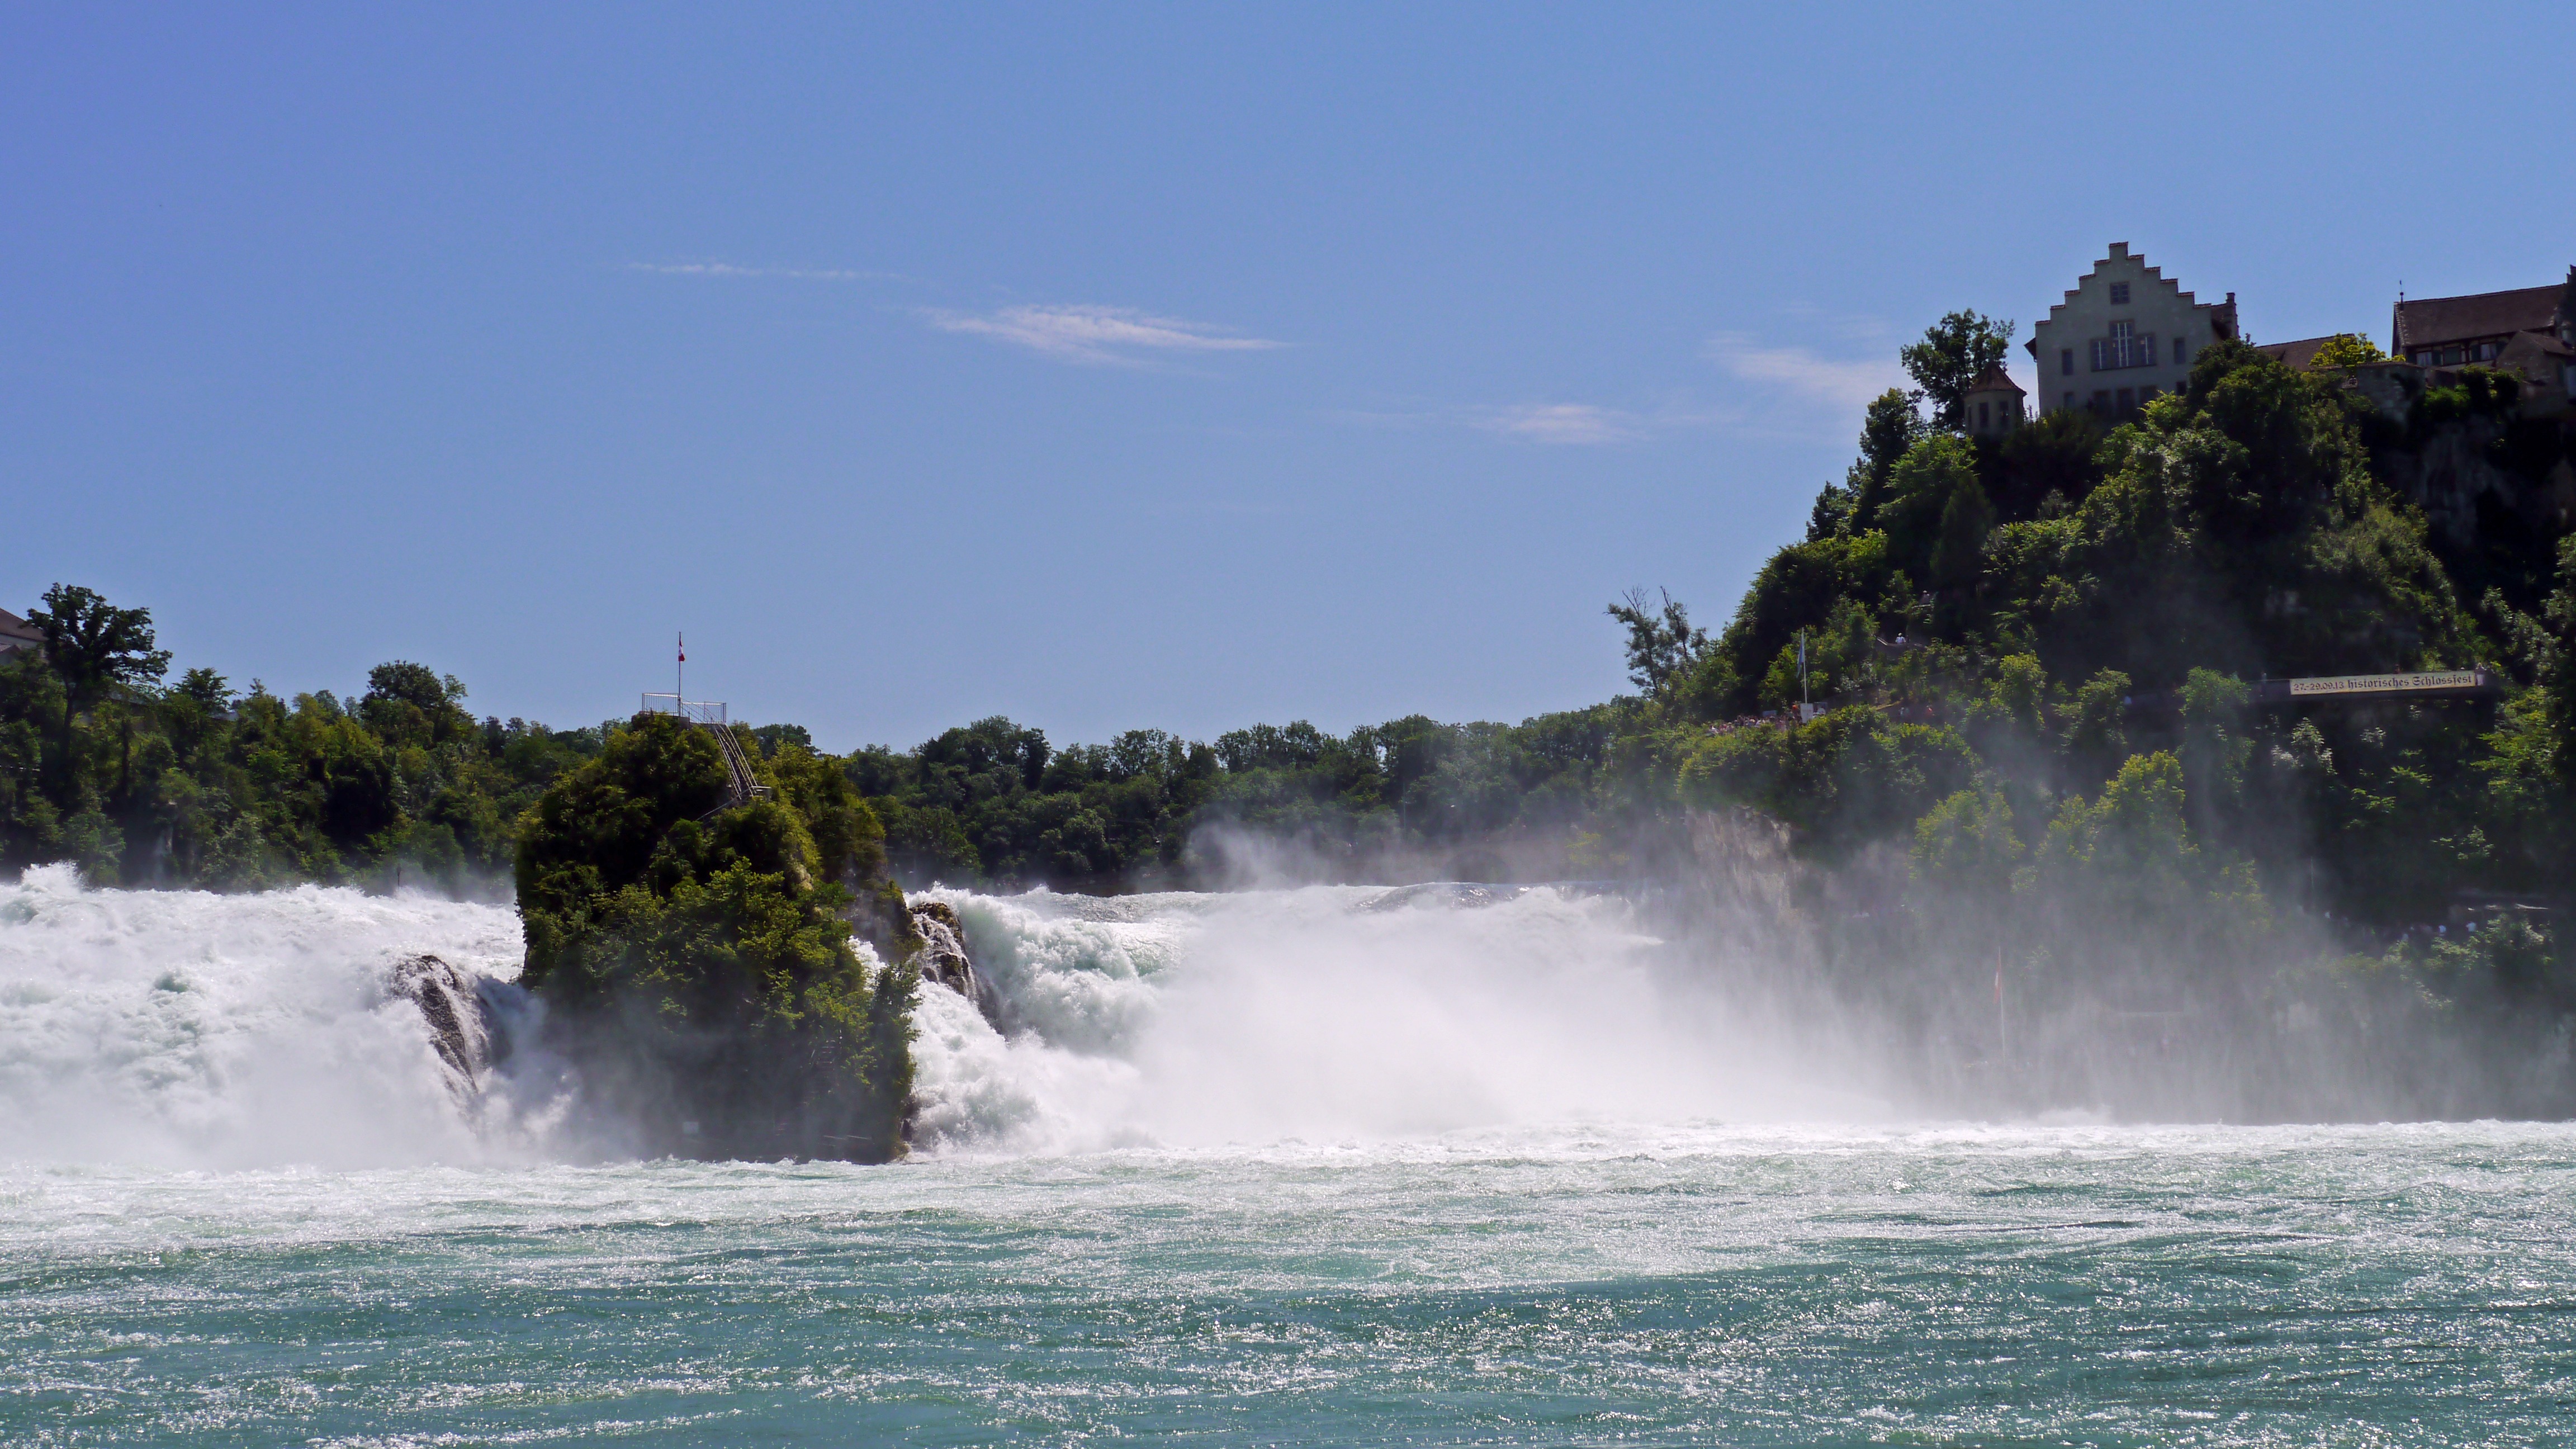
beach, sea, coast, water, rock, ocean, waterfall, shore, wave, vacation, rapid, terrain, body of water, switzerland, water feature, rhine falls, wind wave